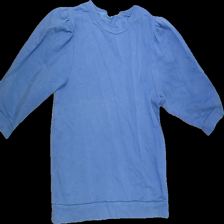
View: front
Type: Sweater
Category: Ladies
Brand: KappAhl
Colors: Blue
Material: 100%cotton
Pattern: Plain
Cut: Regular, C-collar
Size: L
Season: All
Trend: No trend
Stains: No
Price range: 50-100
Recommended usage: Reuse